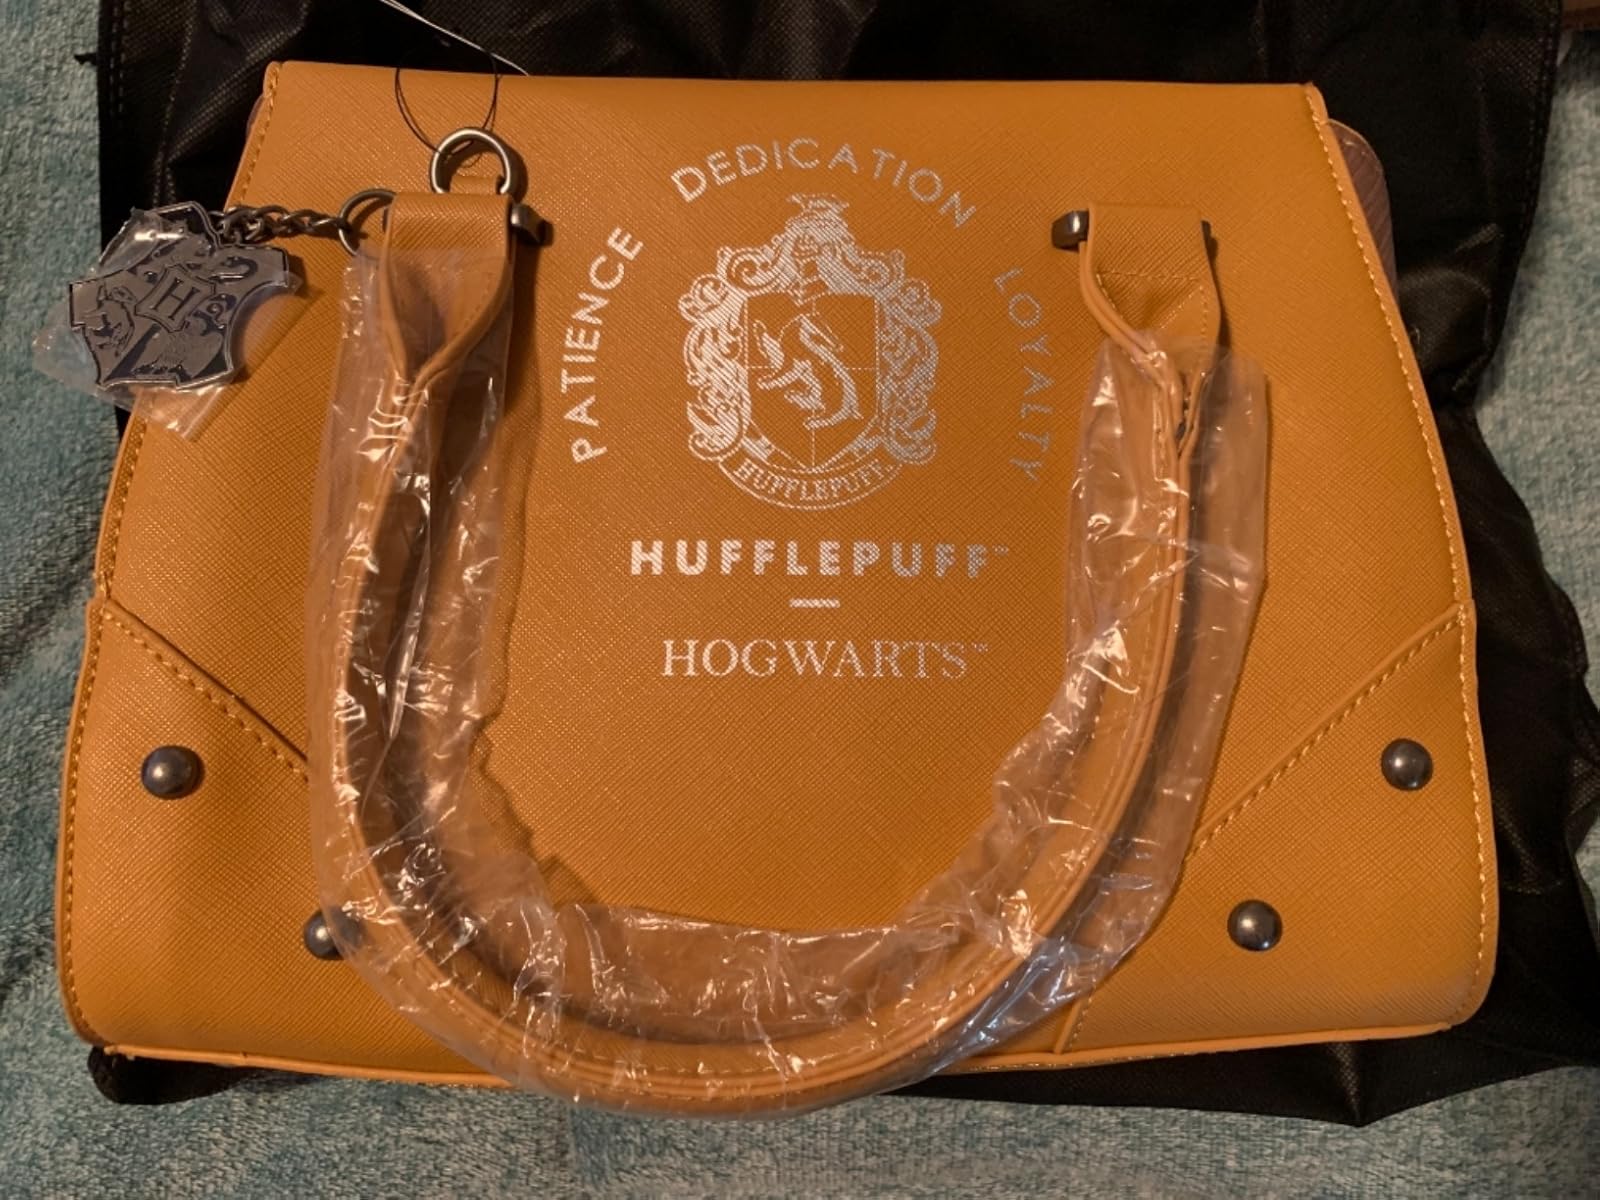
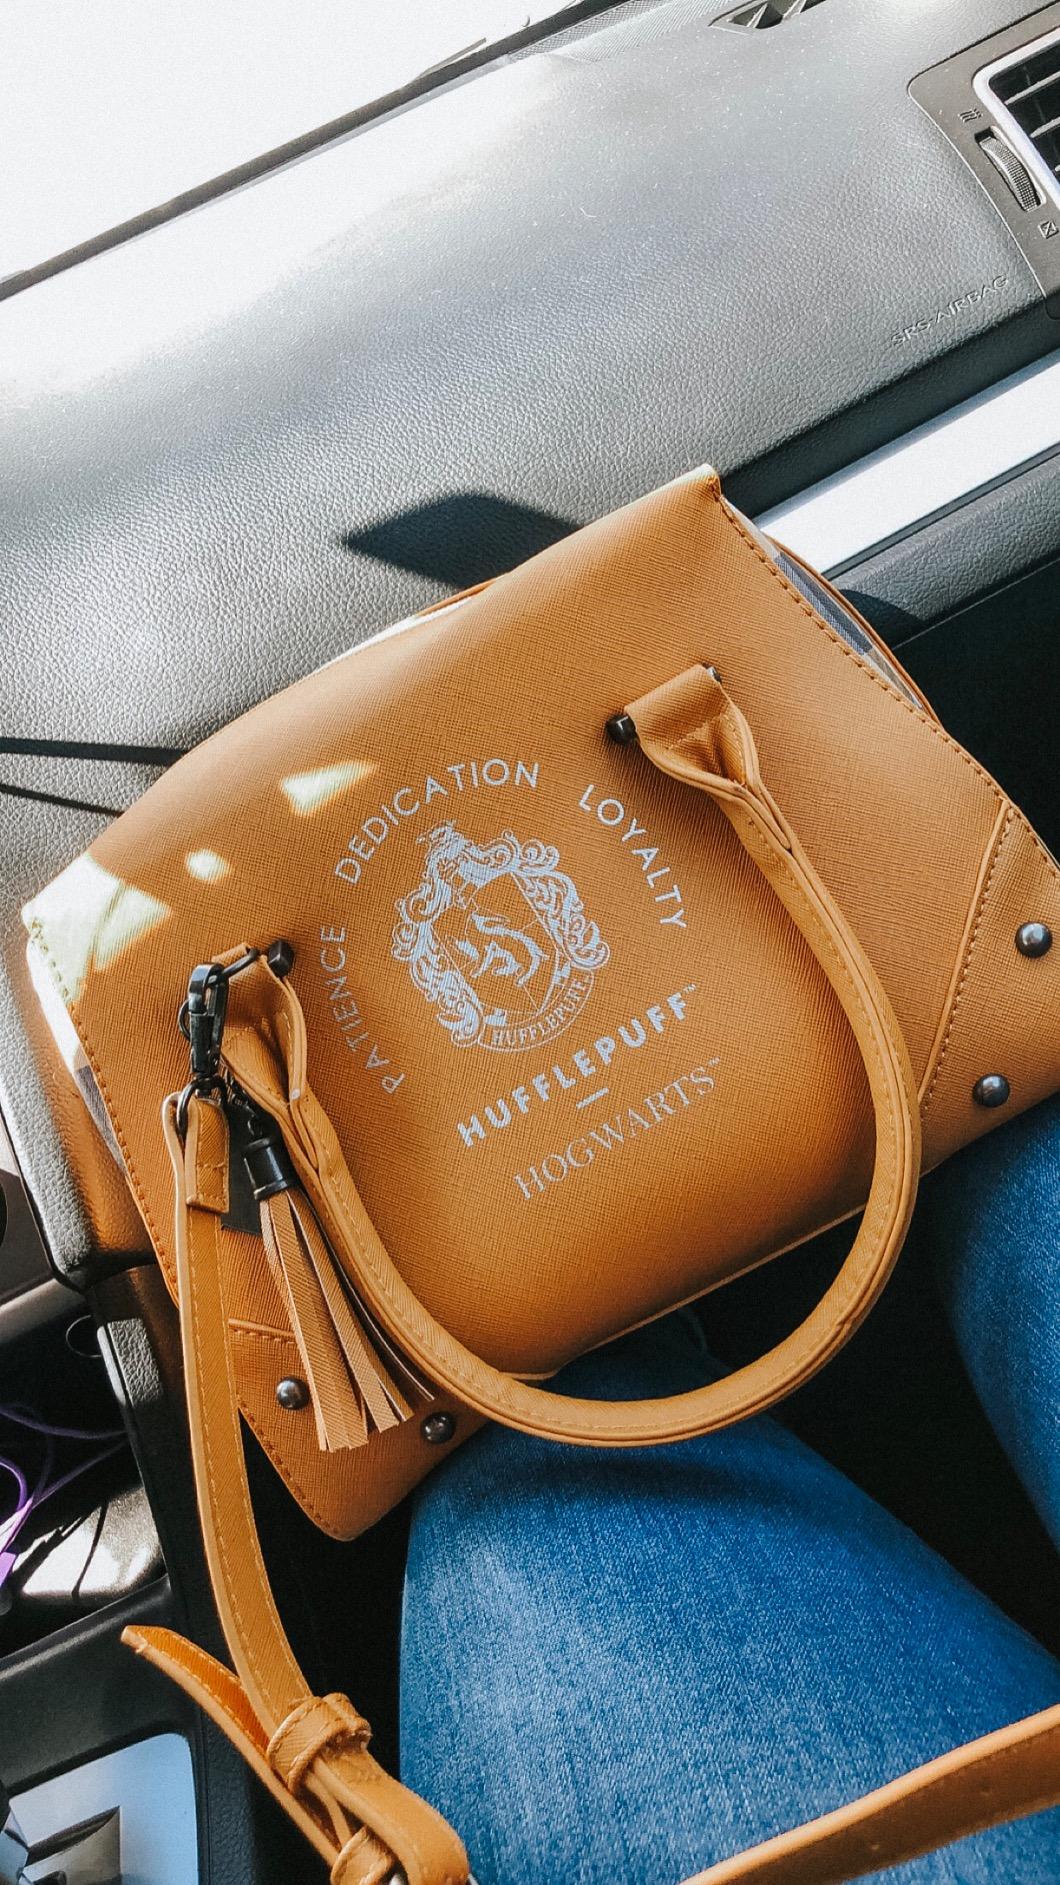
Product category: accessories_handbag
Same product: yes